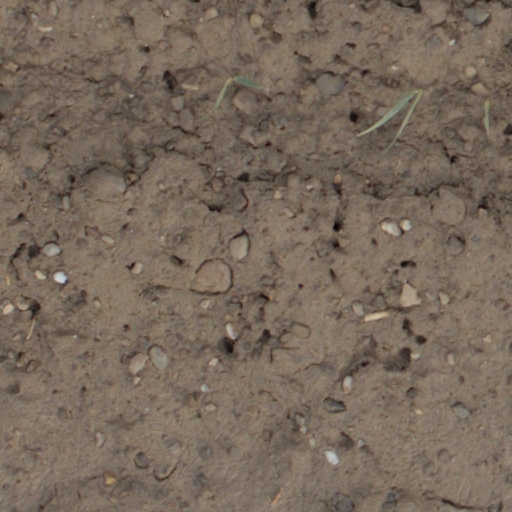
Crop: wheat